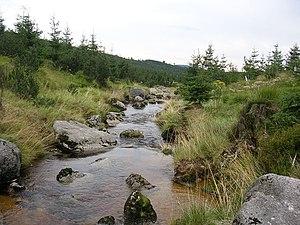
Desná est une rivière de République tchèque d'une longueur de 2,3 kilomètres, un débit moyen de 1,41 m³/s et est un affluent gauche de la rivière Kamenice, qu'elle rejoint à hauteur de Tanvald.